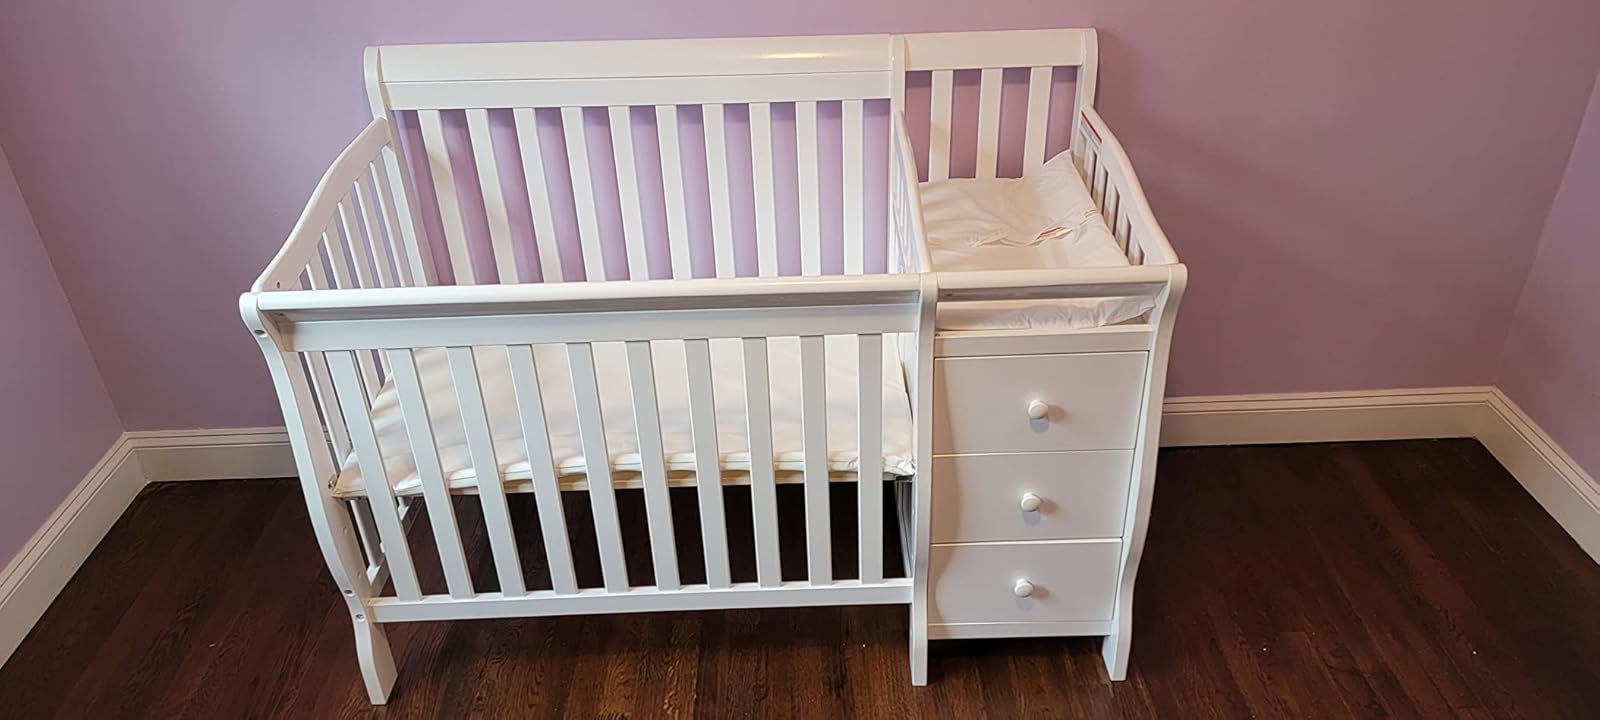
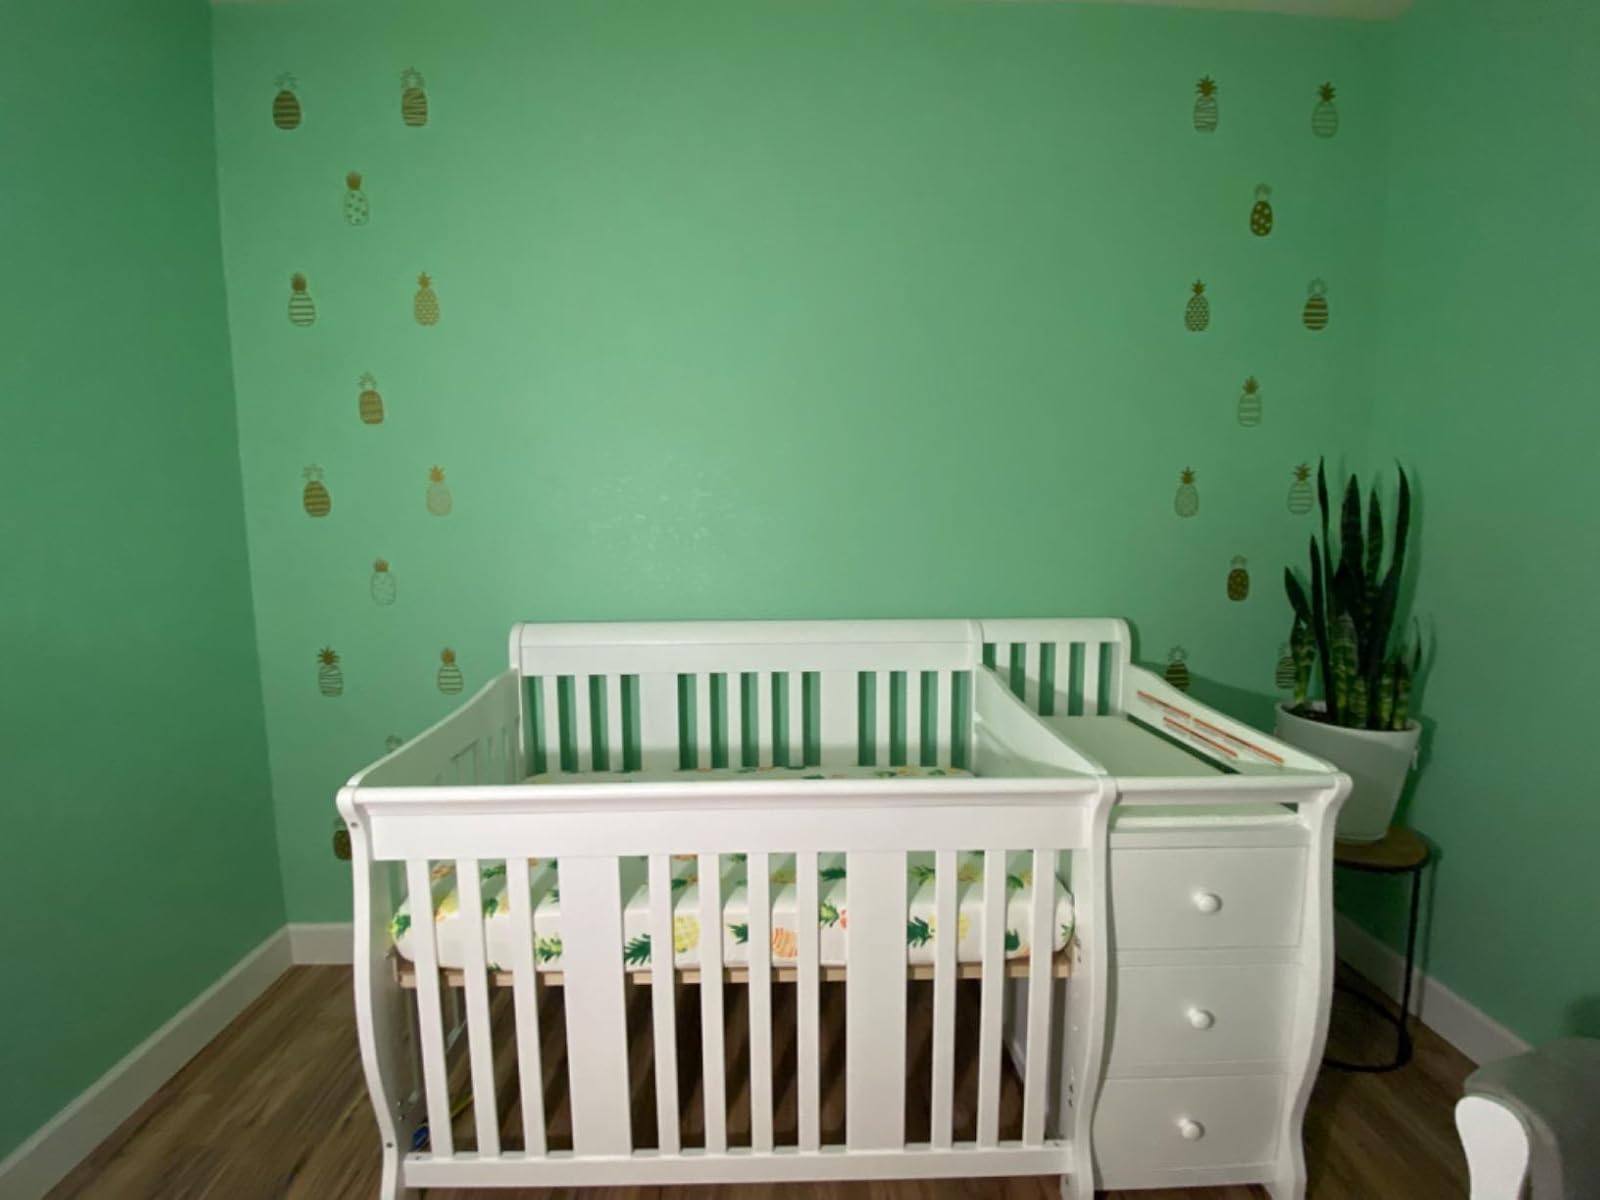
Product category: products_crib
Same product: yes